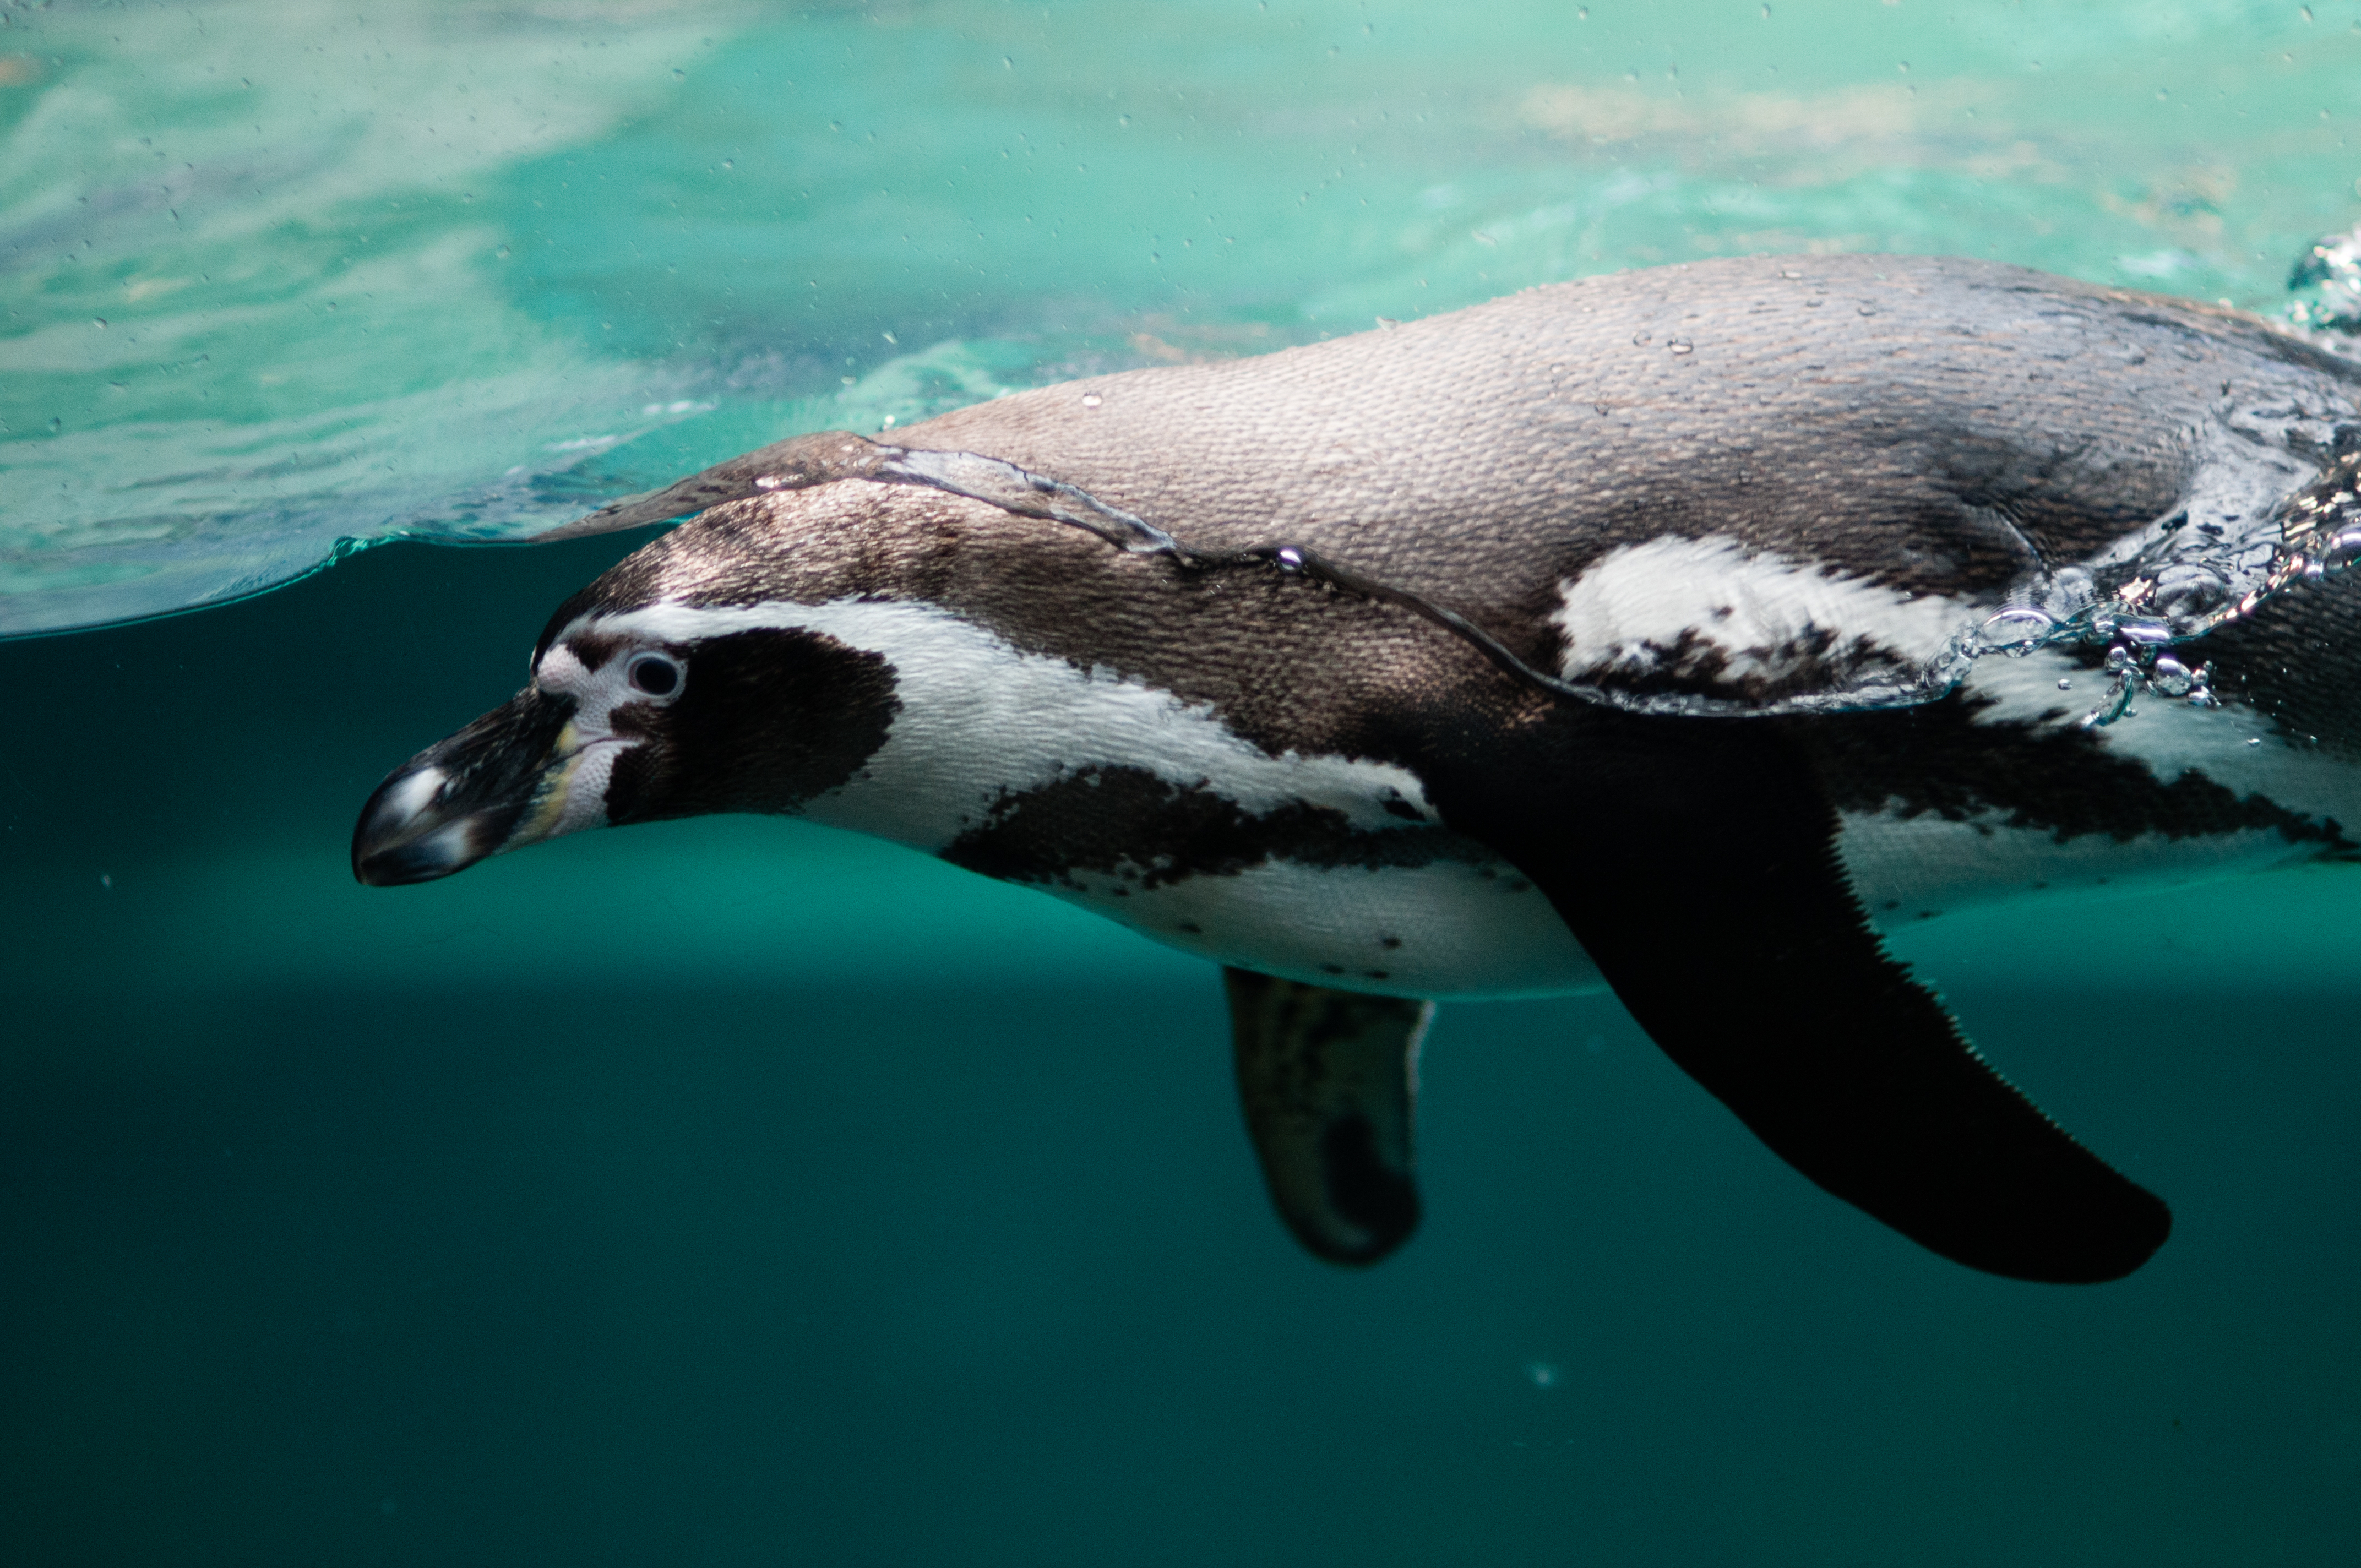
bird, beak, biology, fauna, penguin, vertebrate, flightless bird, marine mammal